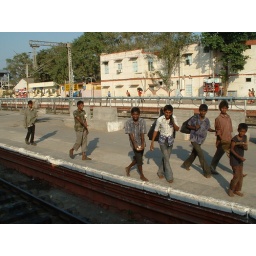
some kids running after the train in vijaywada